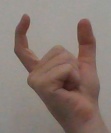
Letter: nun